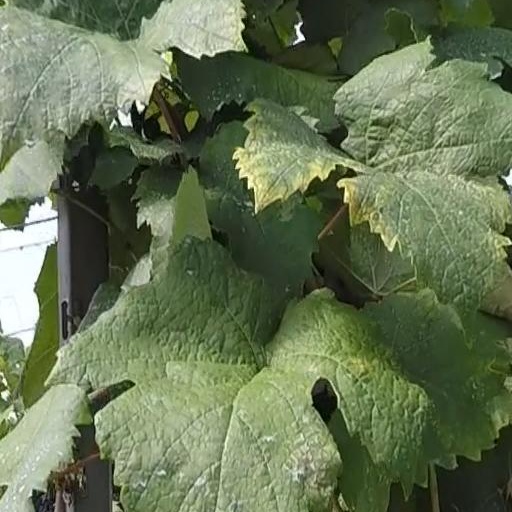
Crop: grape